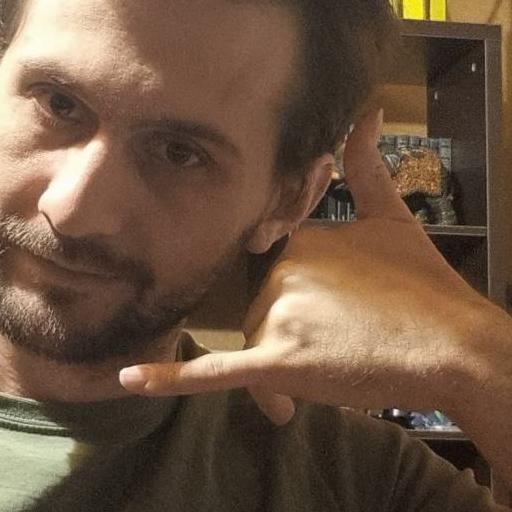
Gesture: call